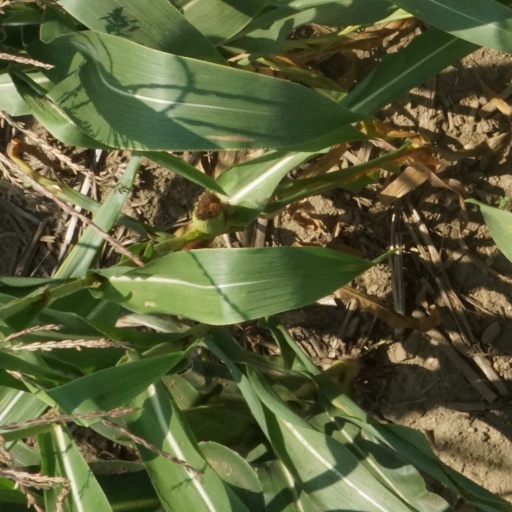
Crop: maize; corn